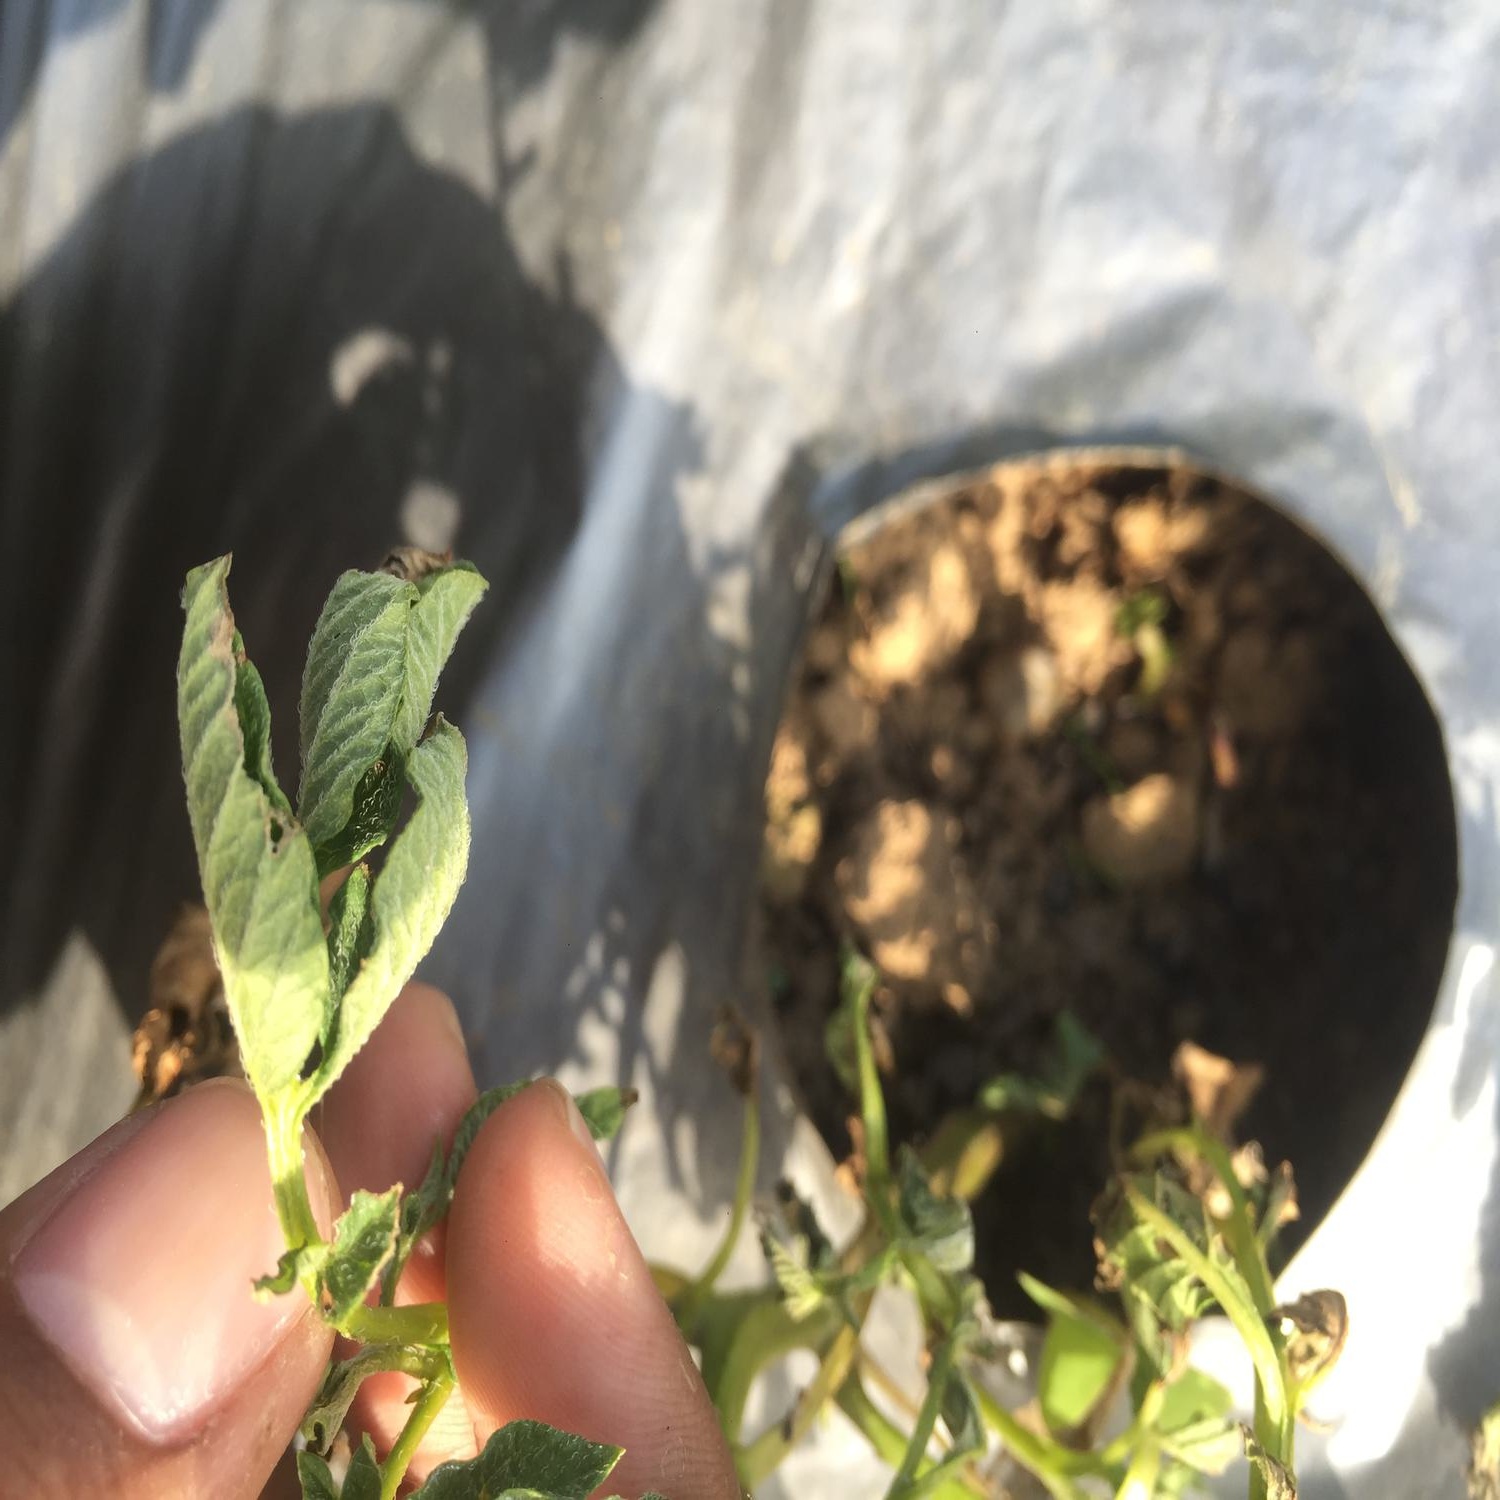
Etiqueta: Pudricion_Parda